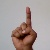
The image shows a hand gesture representing the letter 'D' in Indian Sign Language.